Armageddon (2005)

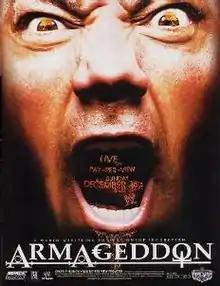
Promotional poster featuring Batista

The 2005 Armageddon was the sixth Armageddon professional wrestling pay-per-view (PPV) event produced by World Wrestling Entertainment (WWE). It was held exclusively for wrestlers from the promotion's SmackDown! brand division. The event took place on December 18, 2005, at the Dunkin' Donuts Center in Providence, Rhode Island.